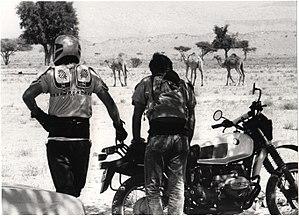
BMW R80 G/S de 1981. Photo prise en 1985 à ABU DHABI
La R 80 G/S est un modèle de motocyclette produit par le constructeur allemand BMW dans les années 1980.